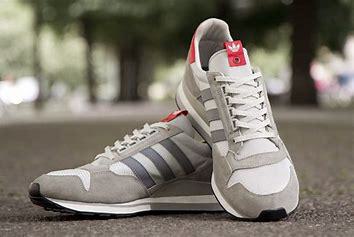
Brand: Adidas
Model: ZX 500